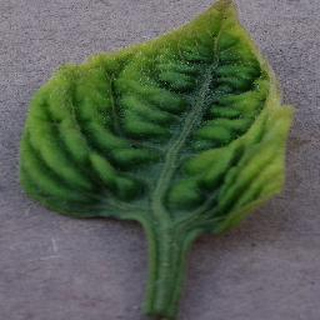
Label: tomato_yellow_leaf_curl_virus